Straight razor

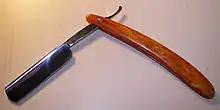
A straight razor with round point. Its high-gloss finish indicates metal plating usually associated with inferior quality.

Subsequent to grinding, the blade is polished to various degrees of gloss. The finest finish, used in the most expensive razors, is the mirror finish. Mirror finish is the only finish used if gold leafing is to be part of the decoration of the blade.